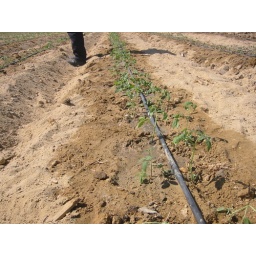
Old method plant in the field